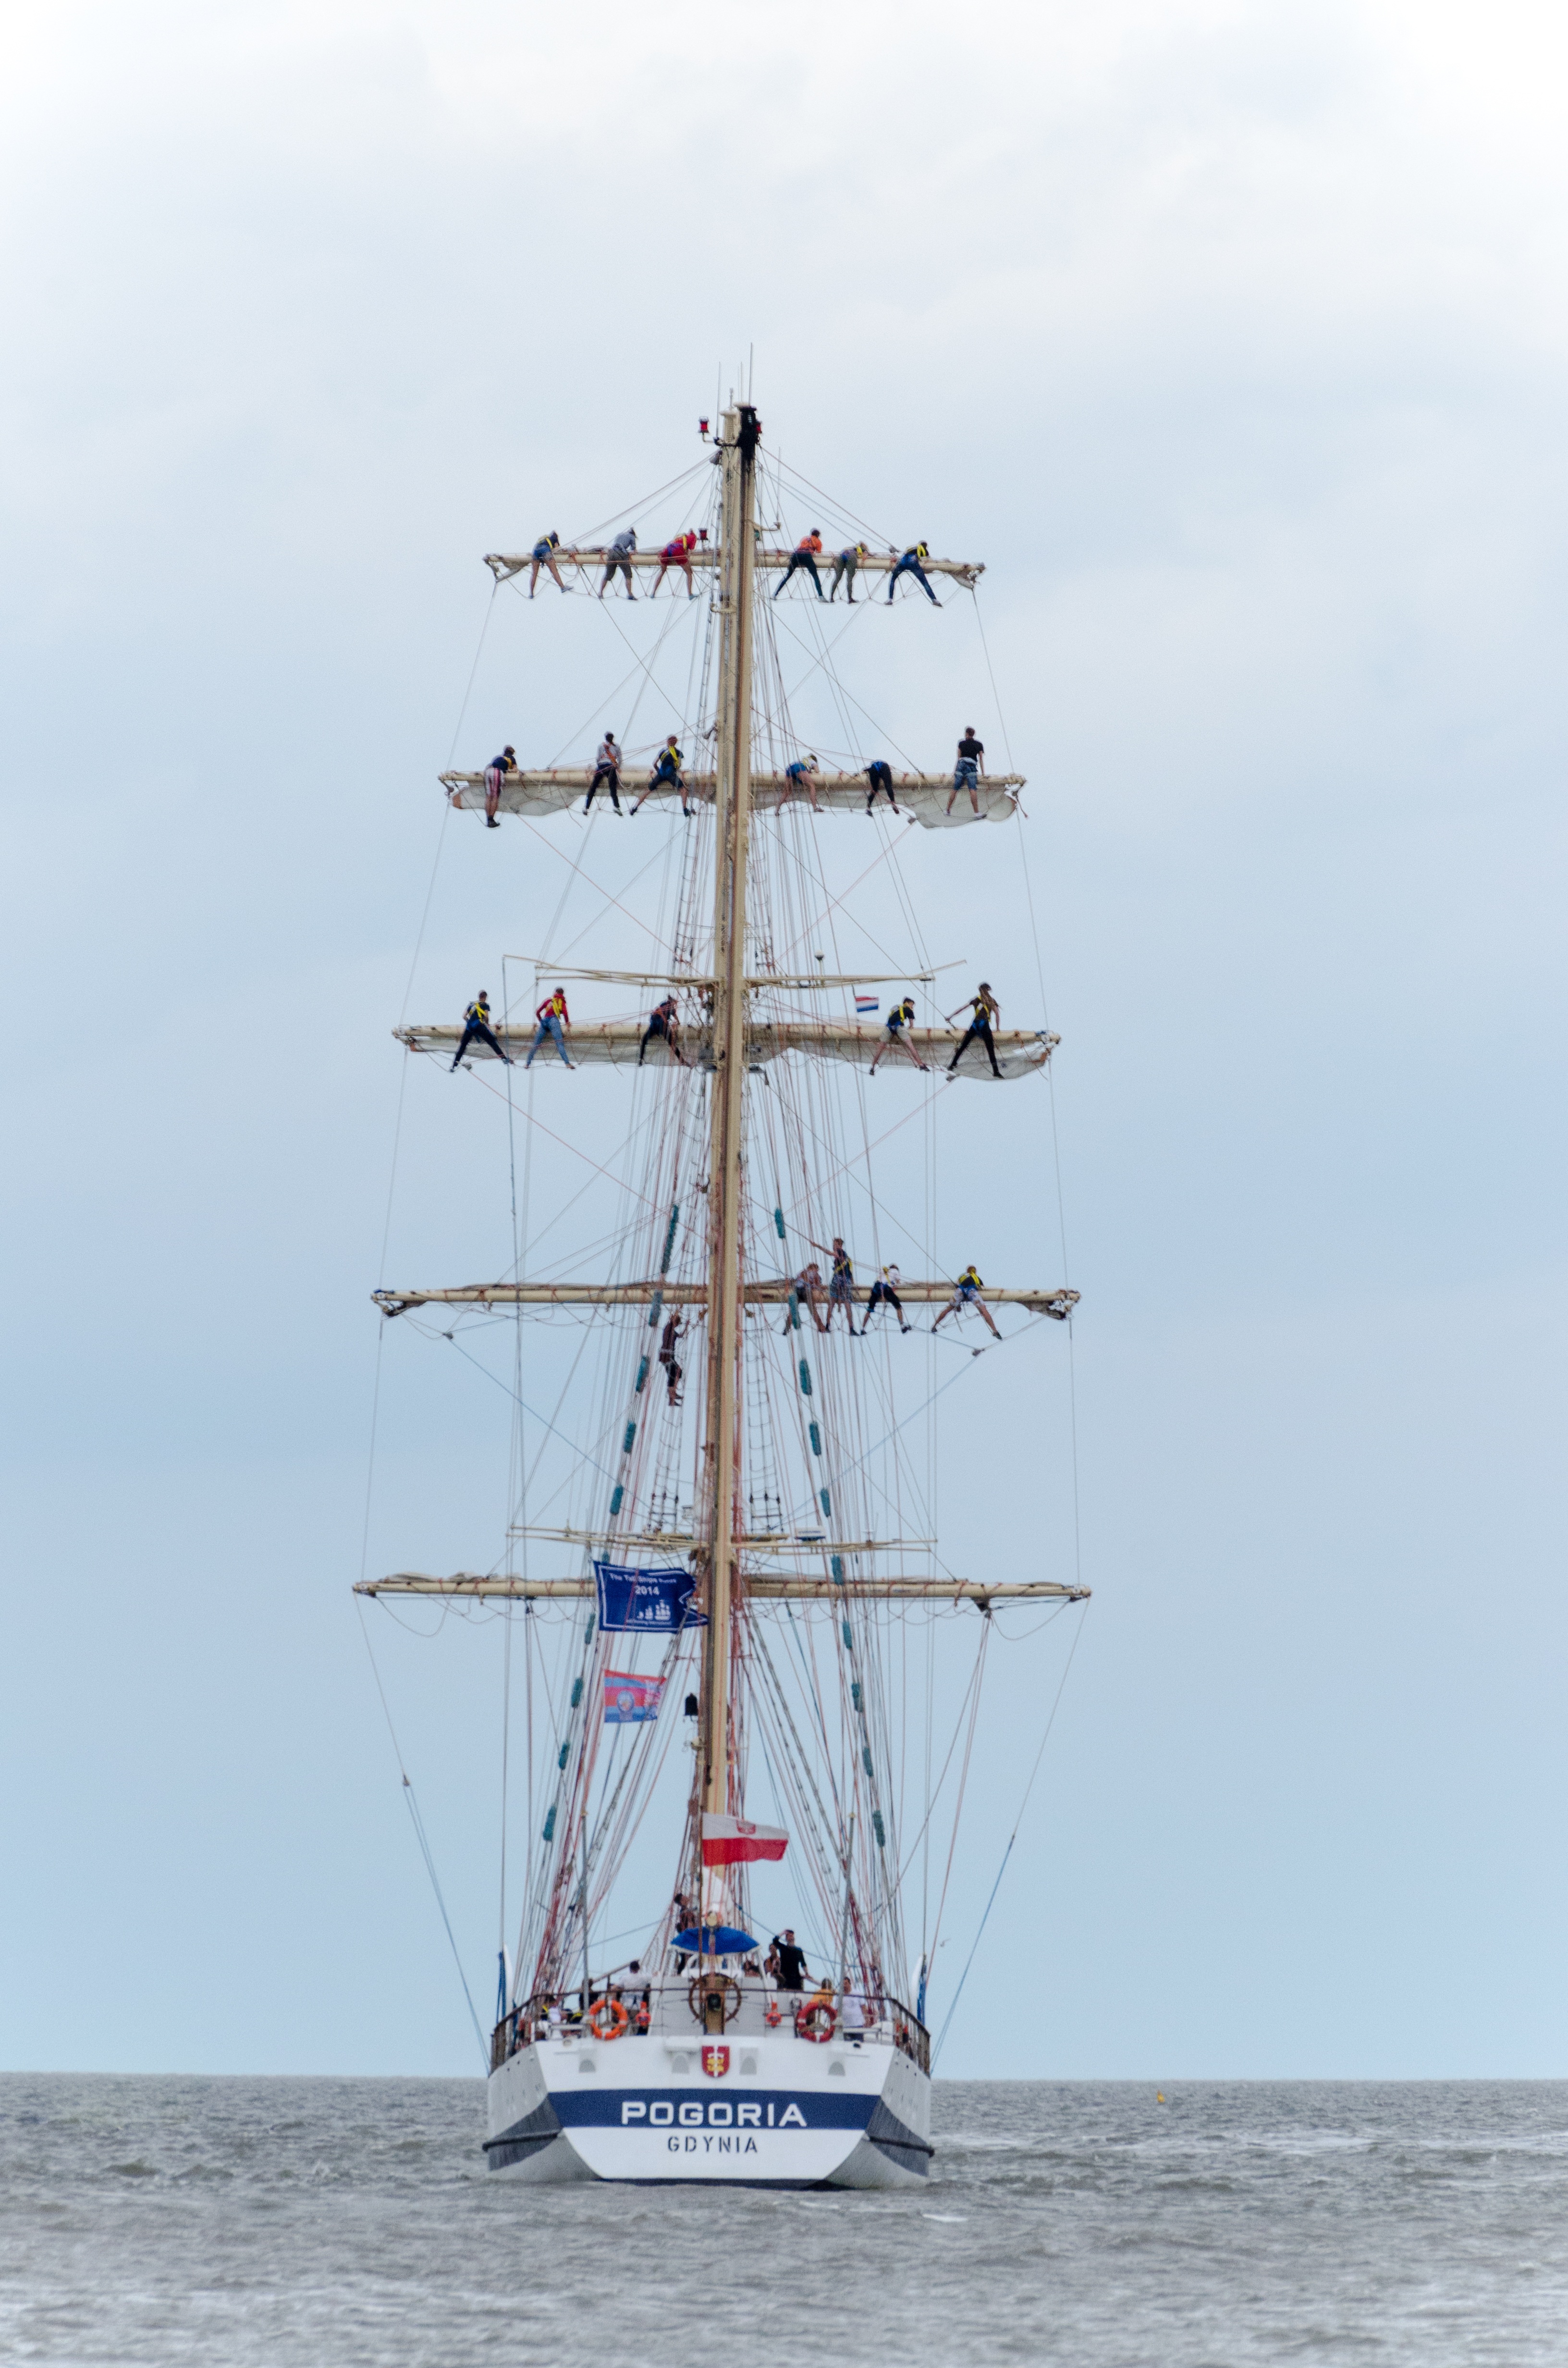
sea, boat, ship, vehicle, mast, sailing, sailboat, sail, masts, watercraft, schooner, windjammer, sailing boat, barque, frigate, regatta, brig, sailing ship, wadden sea, training ship, tall ship, galleon, boat mast, harlingen, full rigged ship, ship of the line, caravel, brigantine, barquentine